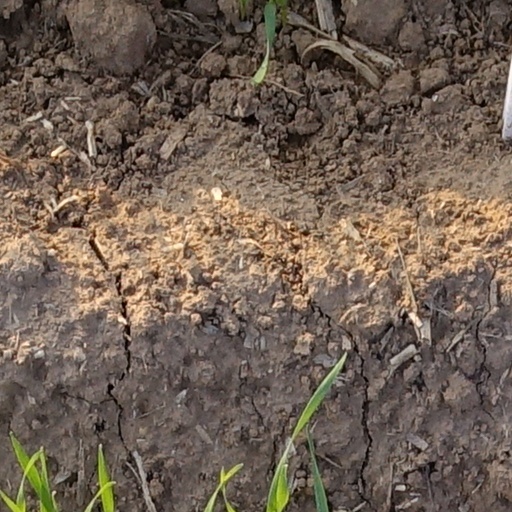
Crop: wheat